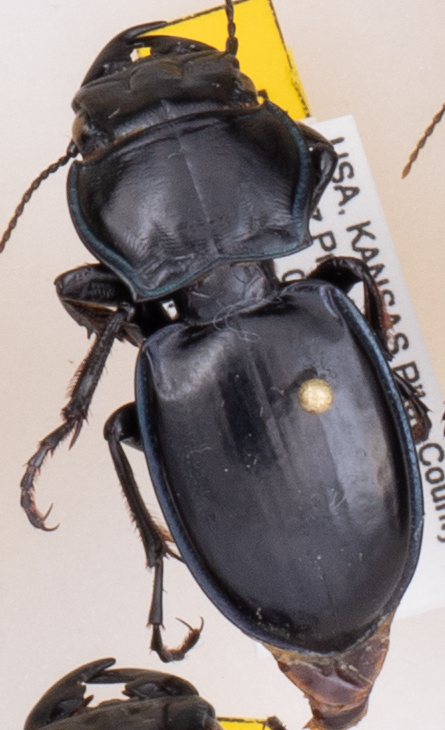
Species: Pasimachus elongatus
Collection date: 2015-08-17
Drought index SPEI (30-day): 0.318
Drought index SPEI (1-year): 0.454
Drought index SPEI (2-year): -0.27